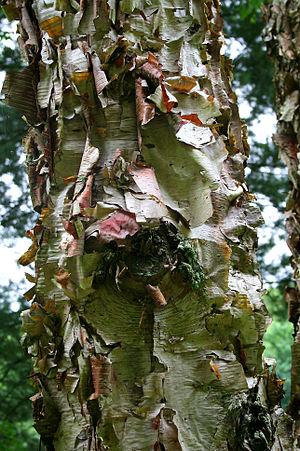
Betula davurica Date de plantation
Betula davurica est une espèce de bouleau originaire d’une zone s’étendant de la Sibérie à la Corée. On le trouve aussi au Japon.